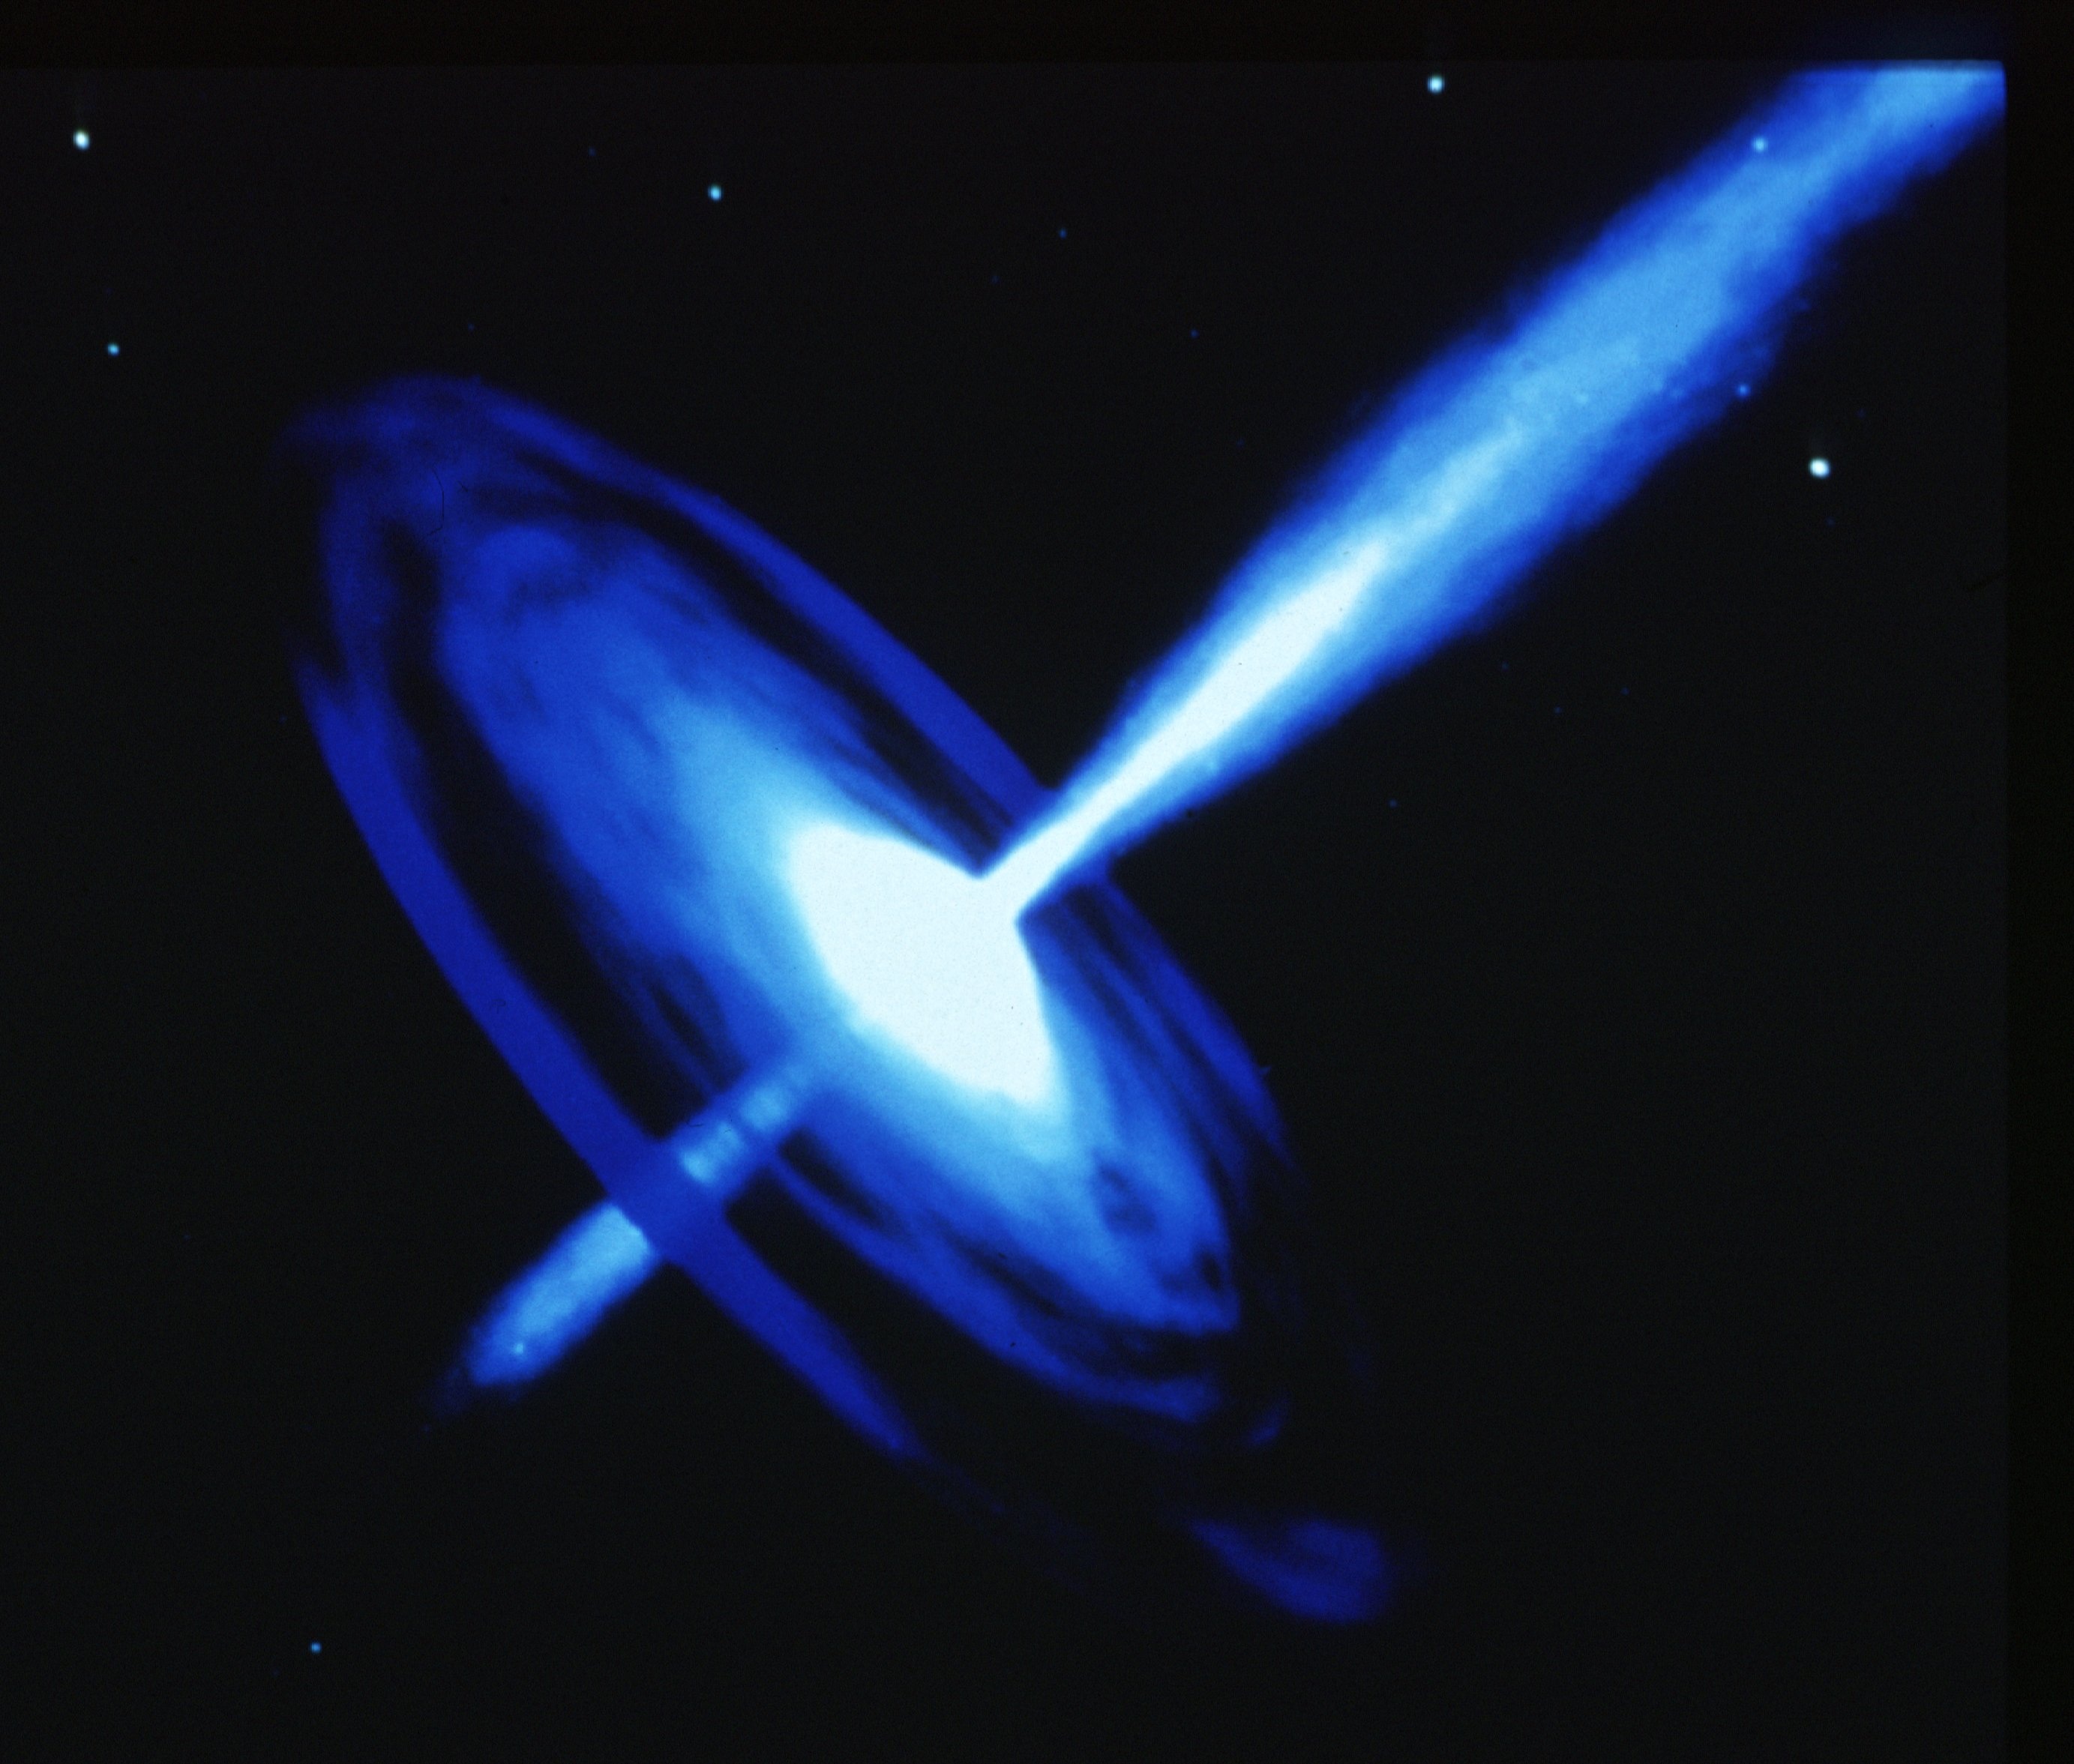
cosmos, vehicle, space, artist, spinning, galaxy, outer space, art, universe, gas, impression, galactic, astronomical object, black hole, optical jet